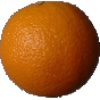
Label: Orange 1